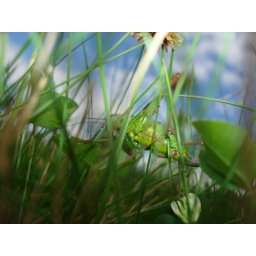
green horse in the grass